A Ticket to Tomahawk

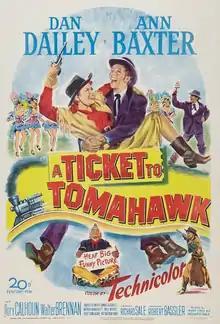
Theatrical release poster

A Ticket to Tomahawk is a 1950 American Western film directed by Richard Sale and starring Dan Dailey and Anne Baxter. It was released by 20th Century Fox. Marilyn Monroe appeared in one of her earliest roles.